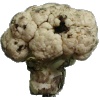
Label: cauliflower